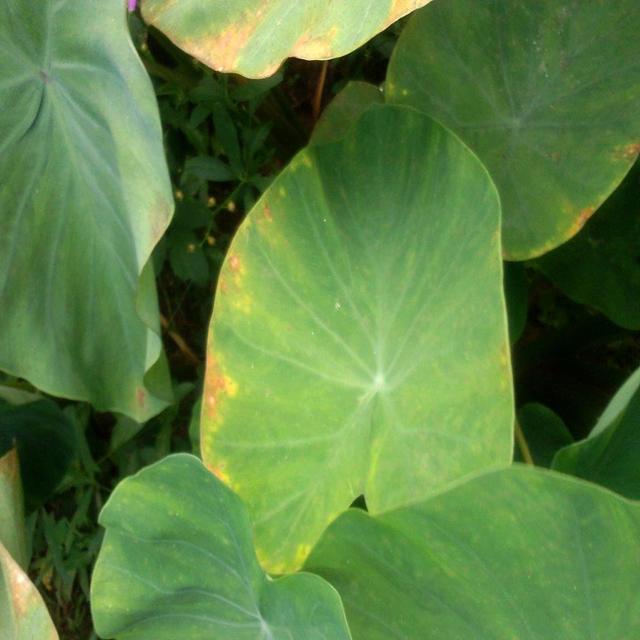
Label: Mid_Blight